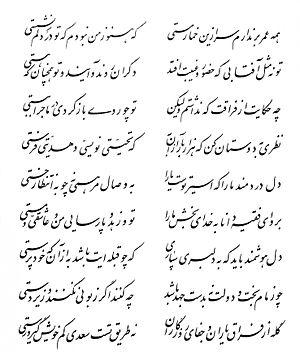
Cet article traite de la lecture et de l’écriture du persan telles qu’on les pratique en Afghanistan et en Iran. Dans ces pays, le persan s’écrit dans un alphabet proche de l’arabe ; la plupart des caractères sont identiques, mais les différences sont grandes du point de vue phonétique. Les huit premières sections de l’article décrivent l’usage d’un style d’écriture élémentaire. Des explications concernant les versions courantes du même style et des styles plus complexes se trouvent dans la section 9.